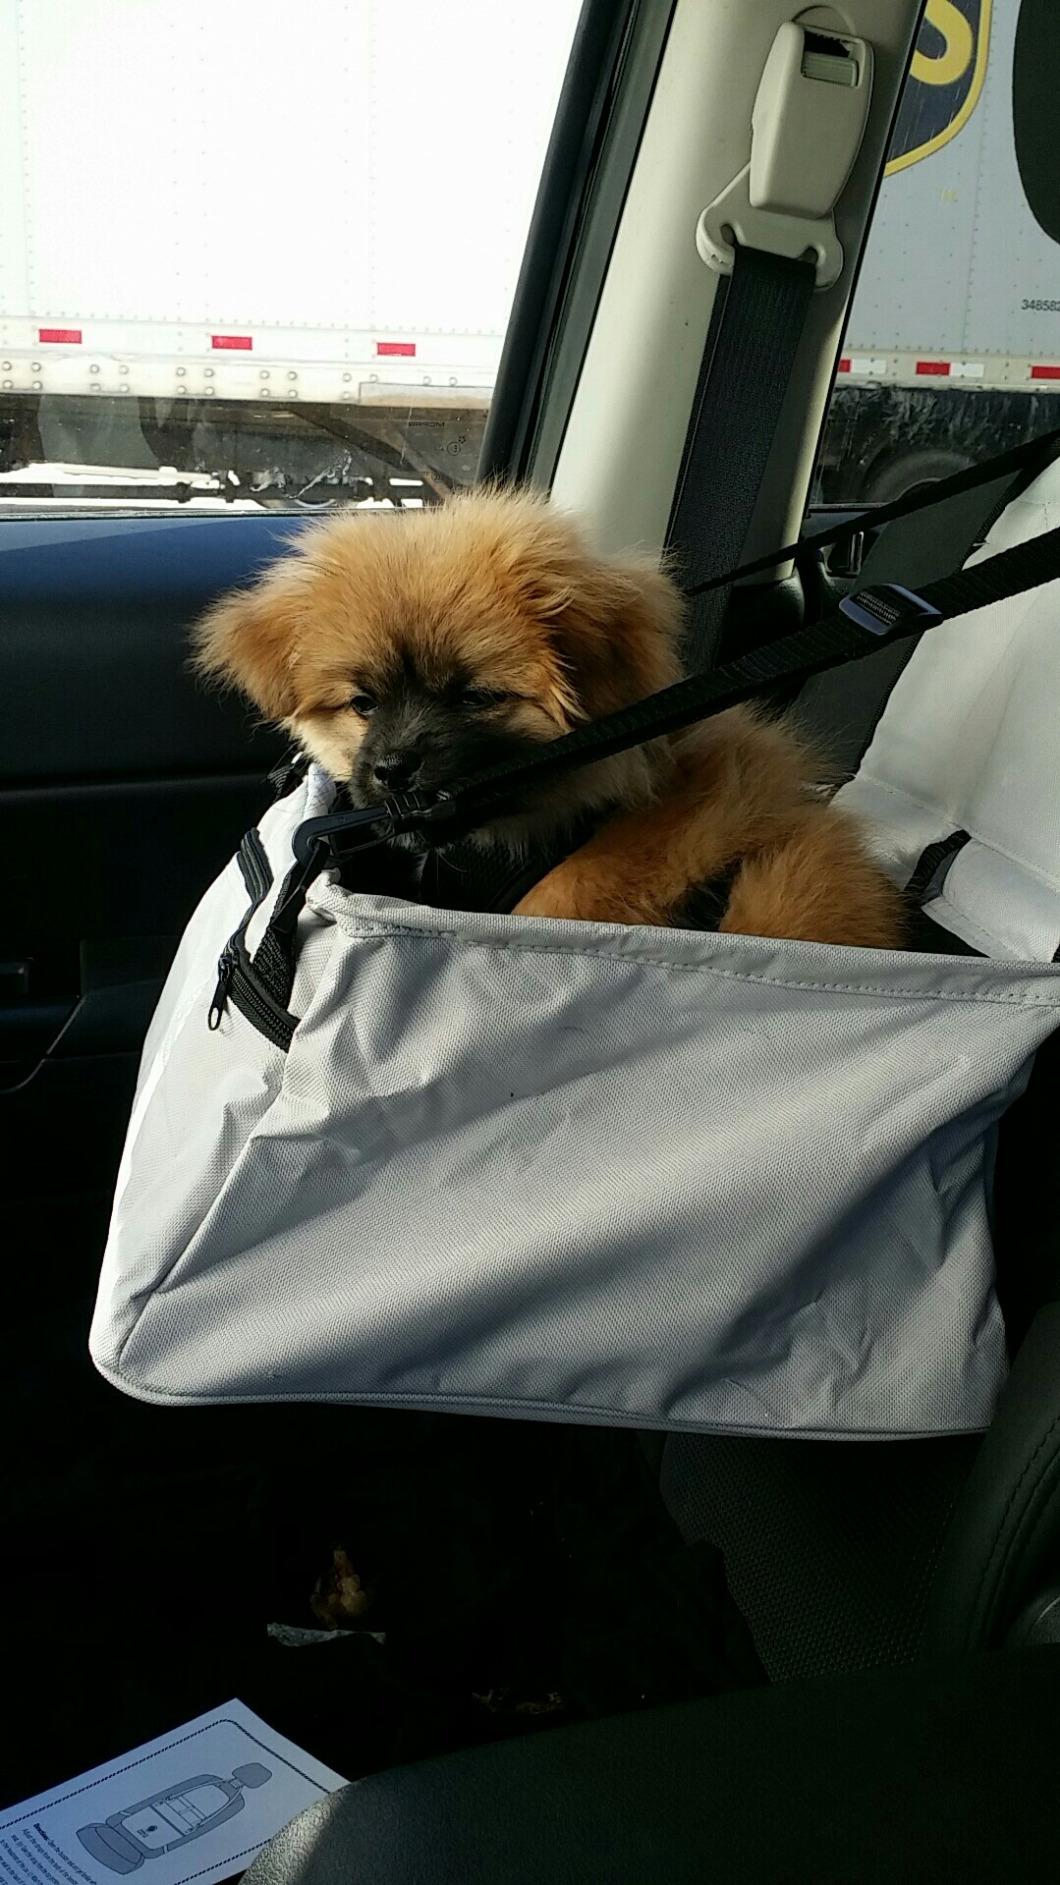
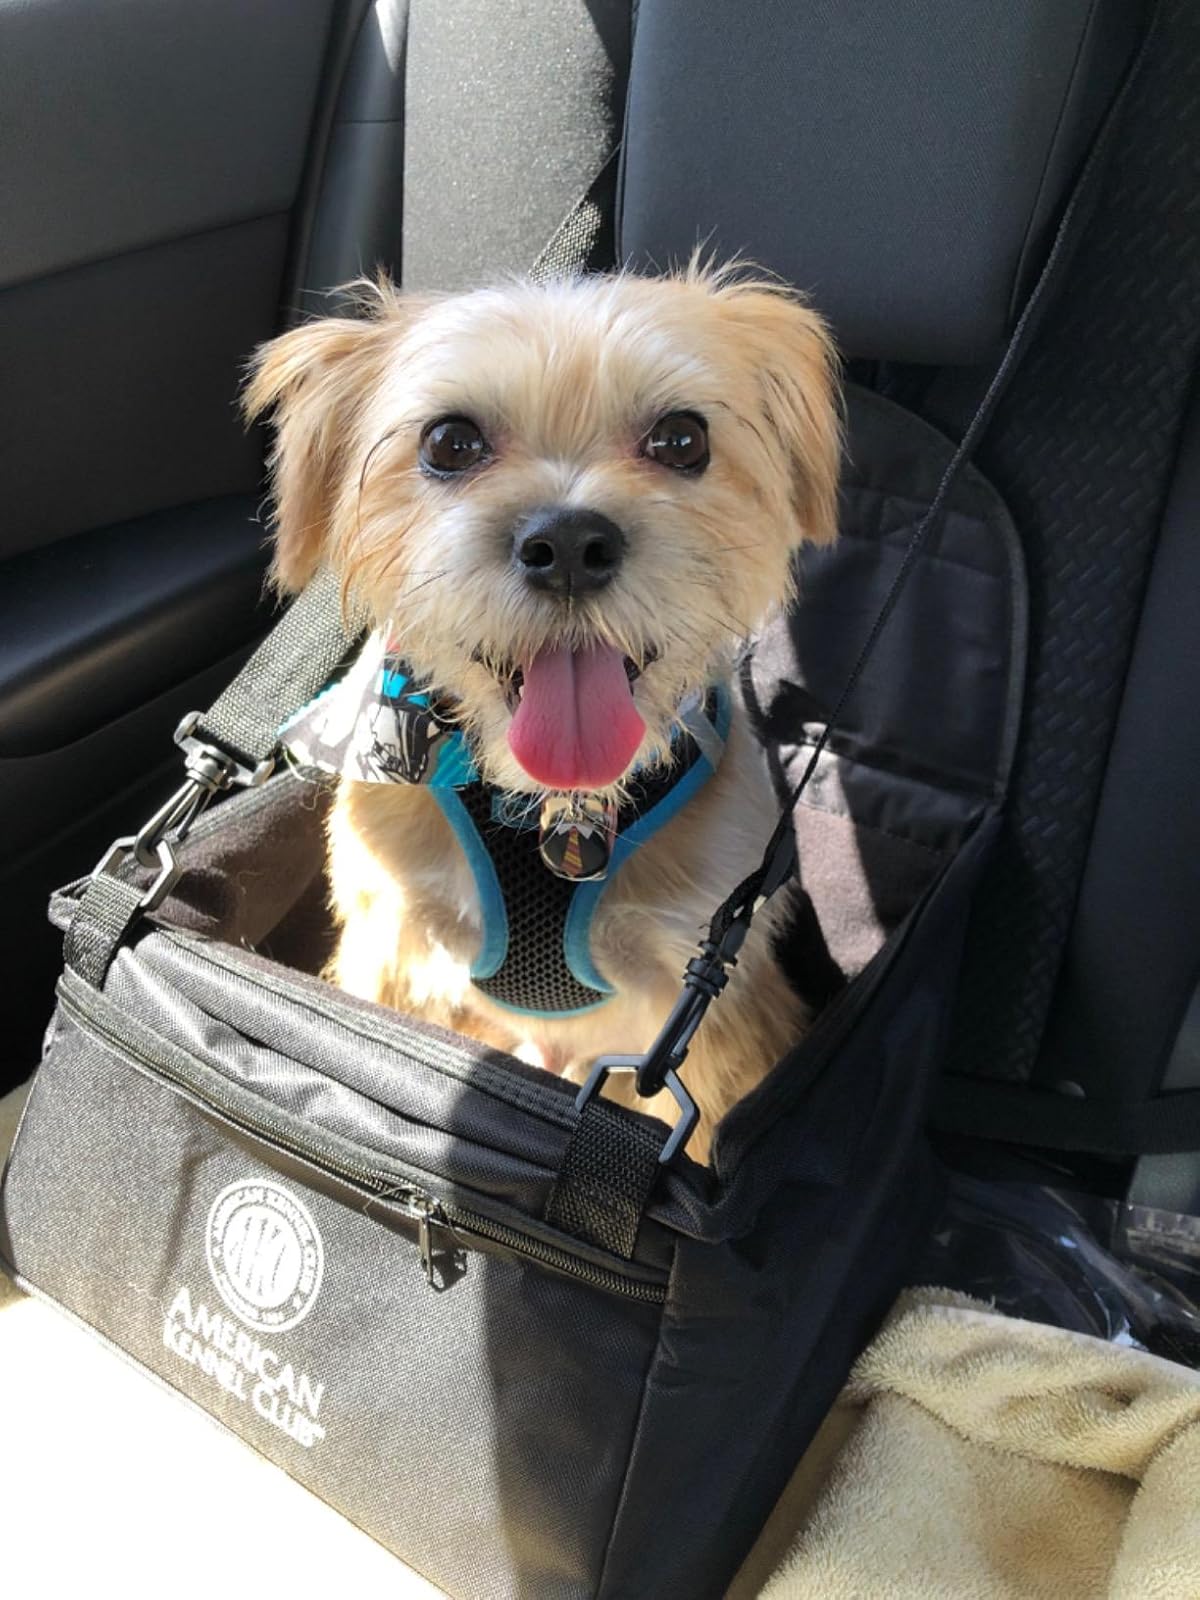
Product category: items_kennel
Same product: no